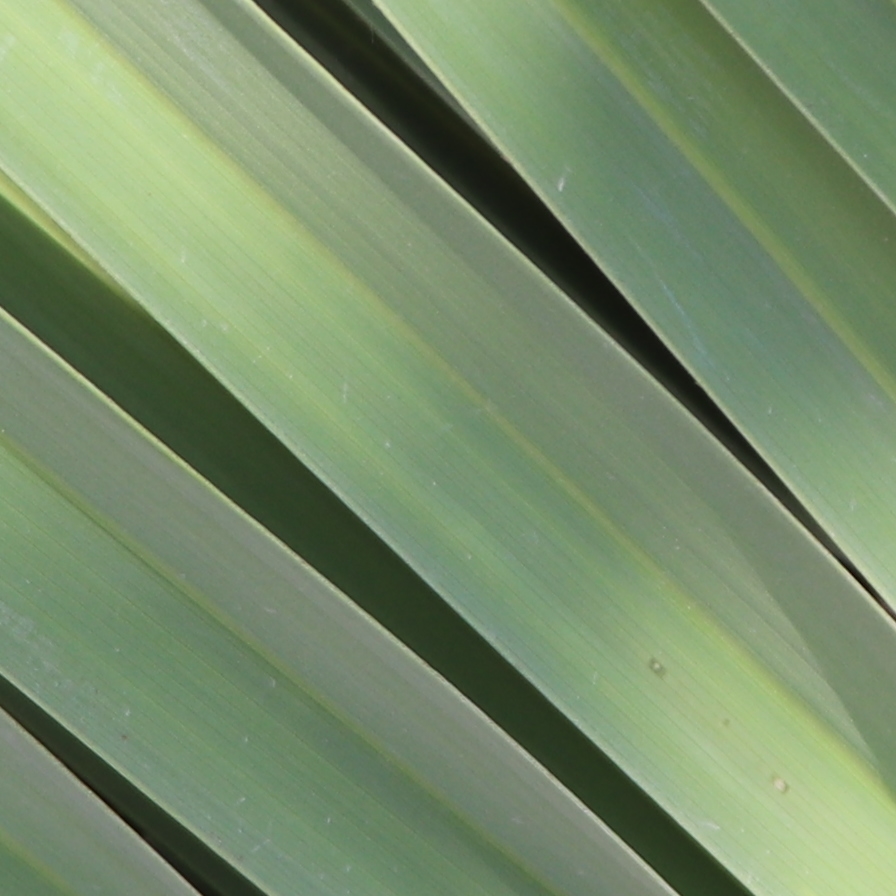
Label: Healthy